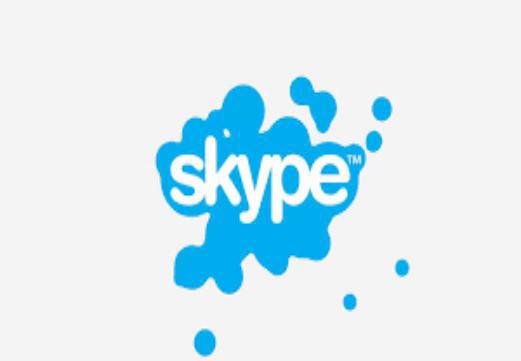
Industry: Others